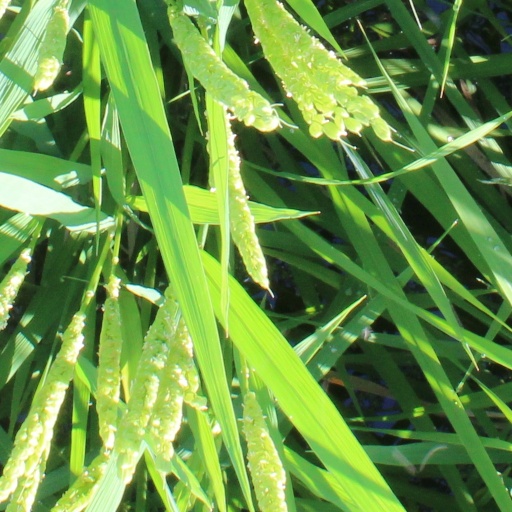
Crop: rice